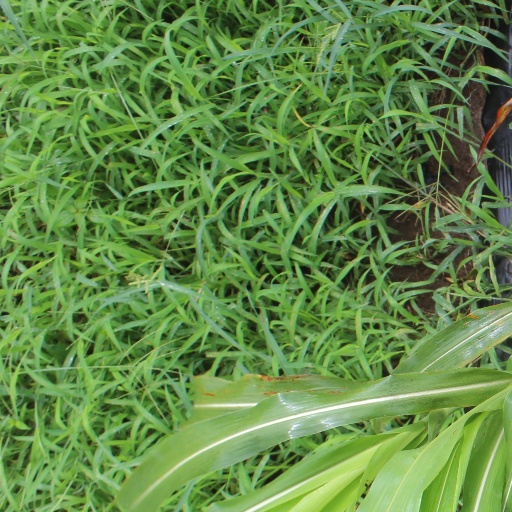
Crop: sorghum